Roman Abramovich

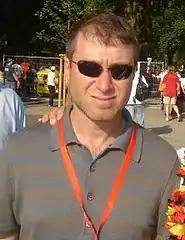
Abramovich at the 2006 FIFA World Cup in Germany

In March 2017, Chelsea announced it had received approval for a revamped £500m stadium at Stamford Bridge with a capacity of up to 60,000. Following the delay in the renewal of Abramovich's British visa by the Home Office, and his subsequent withdrawal of the application, in May 2018 Chelsea halted plans to build a £500m stadium in south-west London due to the "unfavourable investment climate" and the lack of assurances about Abramovich's immigration status. Abramovich was set to invest hundreds of millions of pounds for the construction of the stadium. Abramovich has been accused of purchasing Chelsea at the behest of Vladimir Putin, but he has denied the claim. "Putin's People", a book by journalist Catherine Belton, a former "Financial Times" Moscow correspondent, formerly made such an assertion, but after libel action by Abramovich against Belton and the book's British publisher HarperCollins, the claims were agreed in December 2021 to be stated as having no factual basis in future editions.